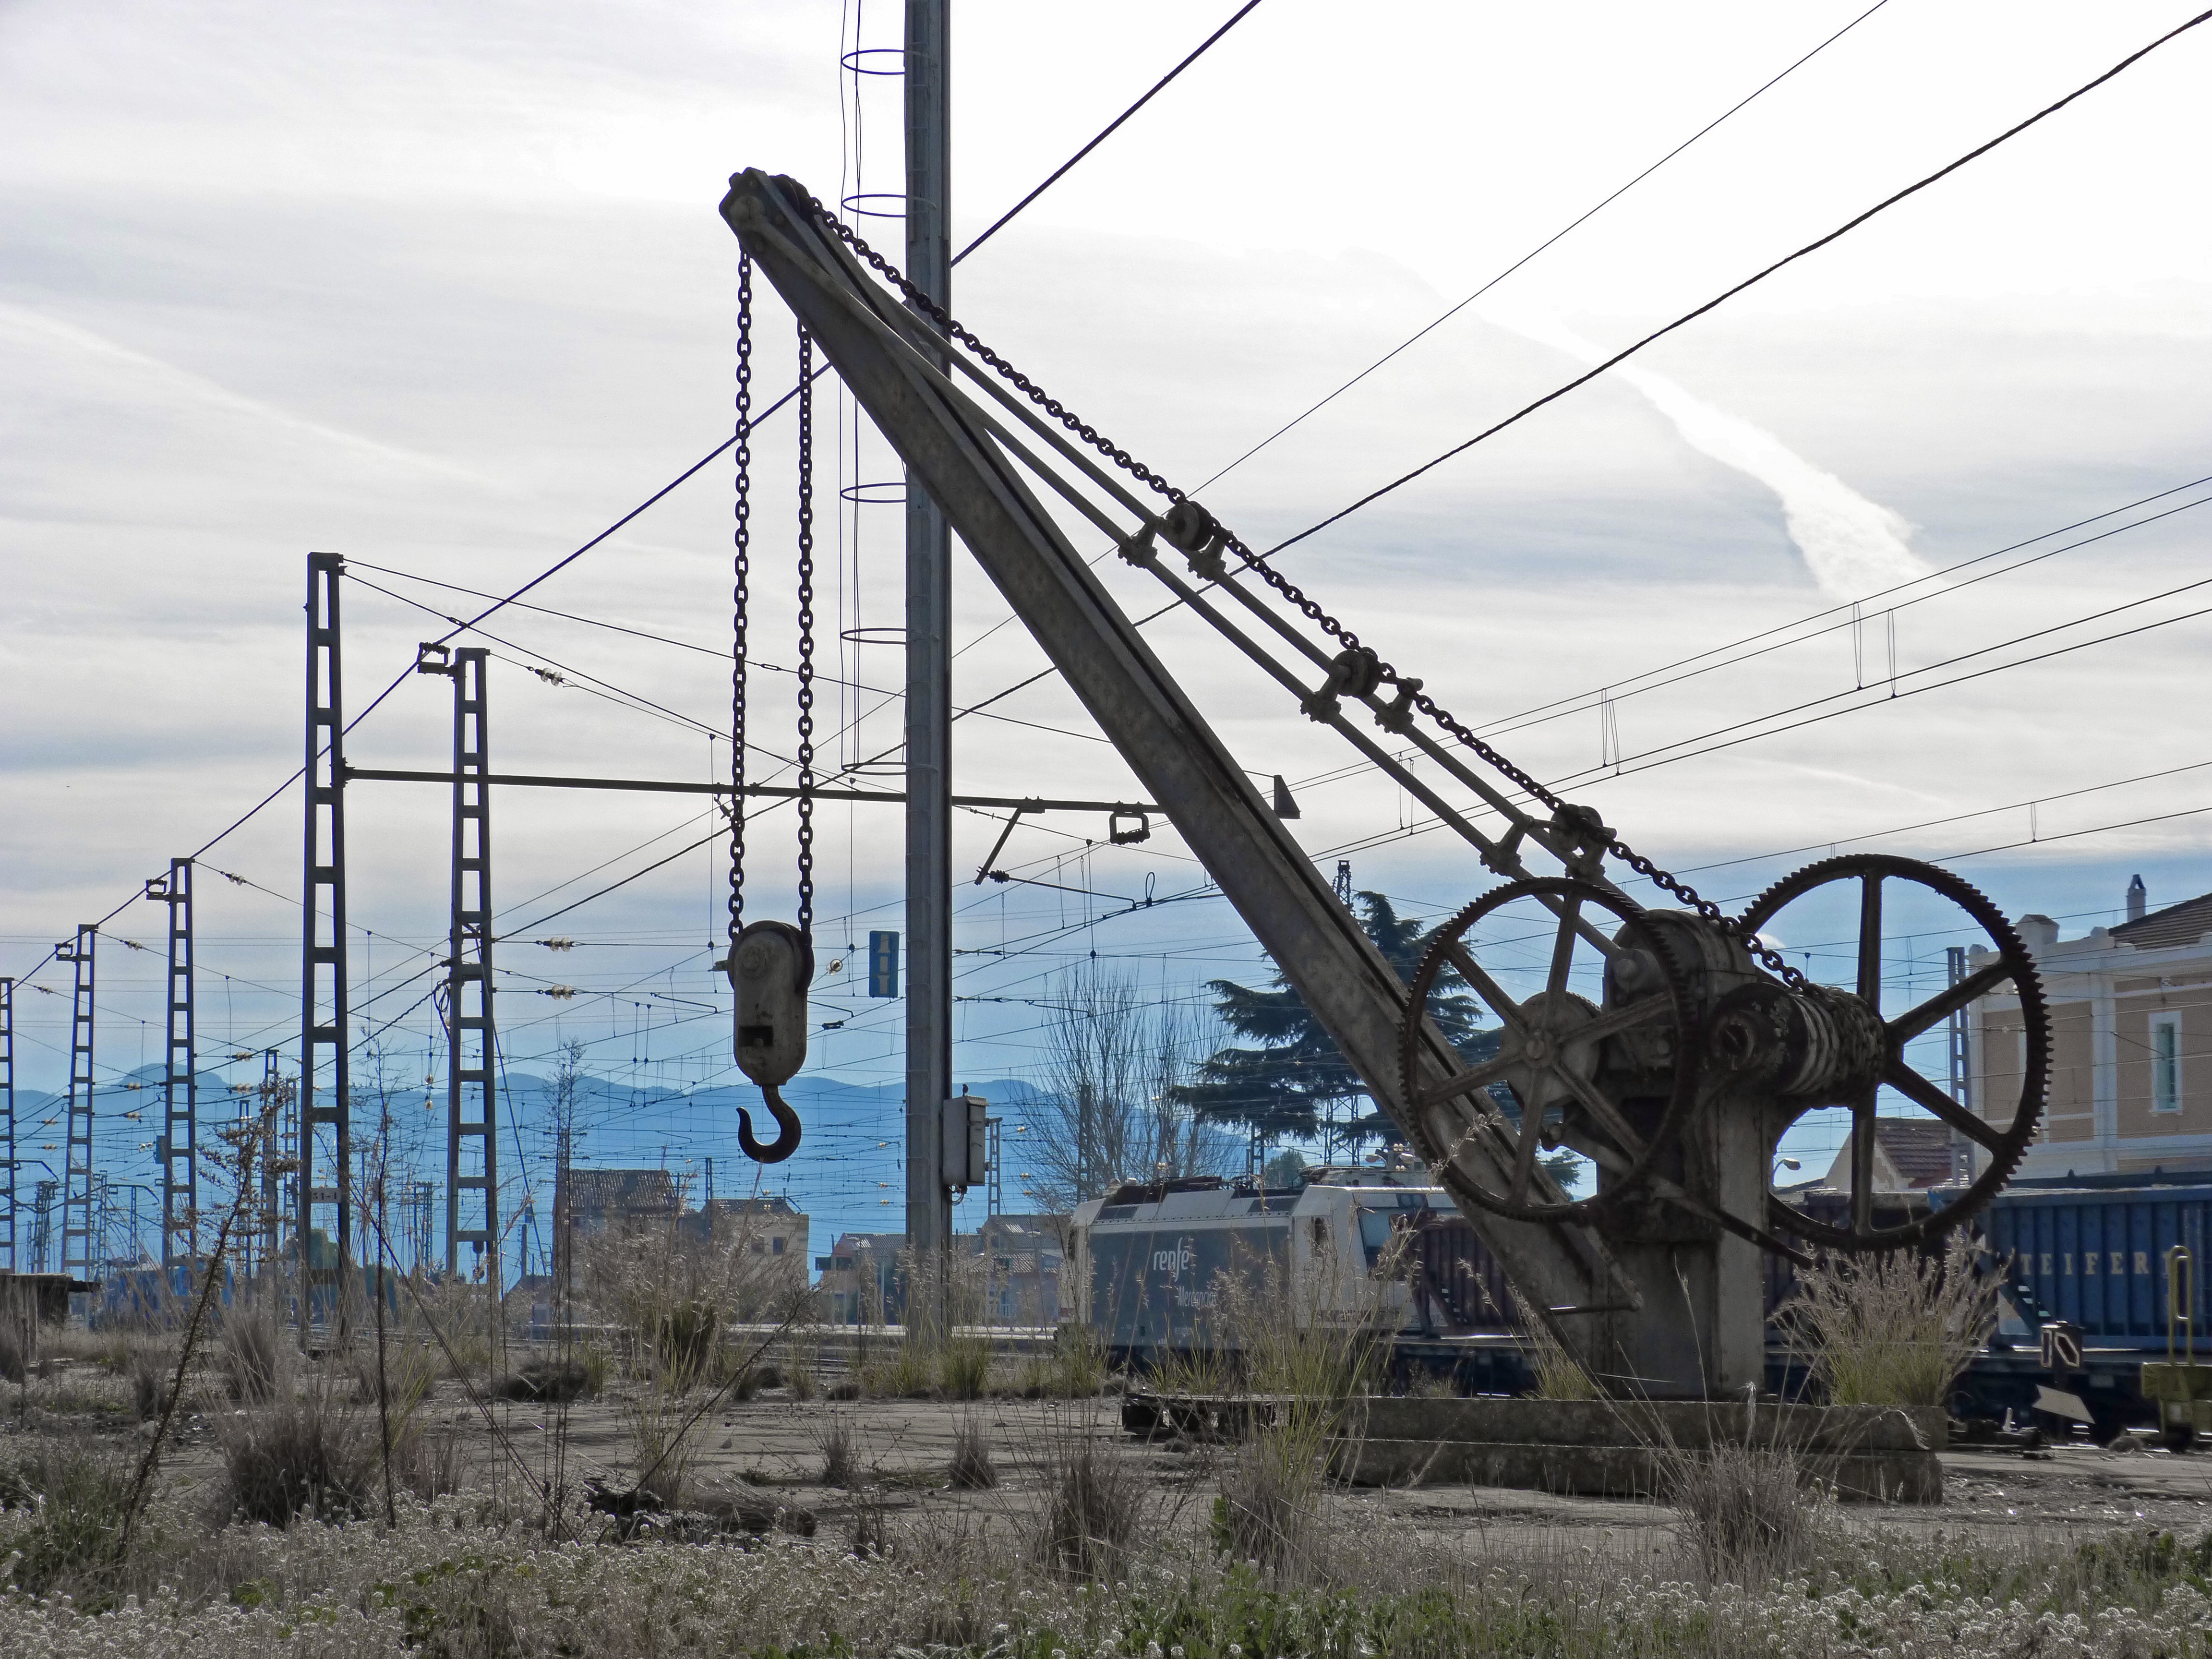
track, railway, train, transport, vehicle, gear, mast, station, machine, electricity, mechanical, crane, transmission tower, construction equipment, overhead power line, oil field